The Maelstrom

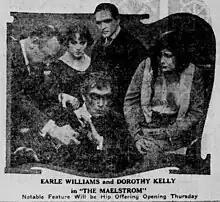
Publicity photograph

The Maelstrom is a 1917 silent film drama directed by Paul Scardon. It stars Dorothy Kelly, Earle Williams and Julia Swayne Gordon. Thomas Ince produced along with the Vitagraph Company.